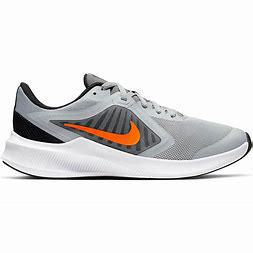
Brand: Nike
Model: Downshifter 10